Meidling

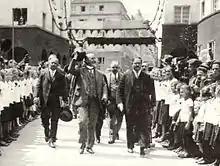
Karl Seitz visiting a housing scheme in Meidling, 1926

Meidling, as a district of Vienna, was founded in 1892. It consists of five former villages: Obermeidling, Untermeidling, Gaudenzdorf, Hetzendorf and Altmannsdorf. Obermeidling and Untermeidling were one village called Meidling until 1806, when they were divided. Altmannsdorf still has its rural character.